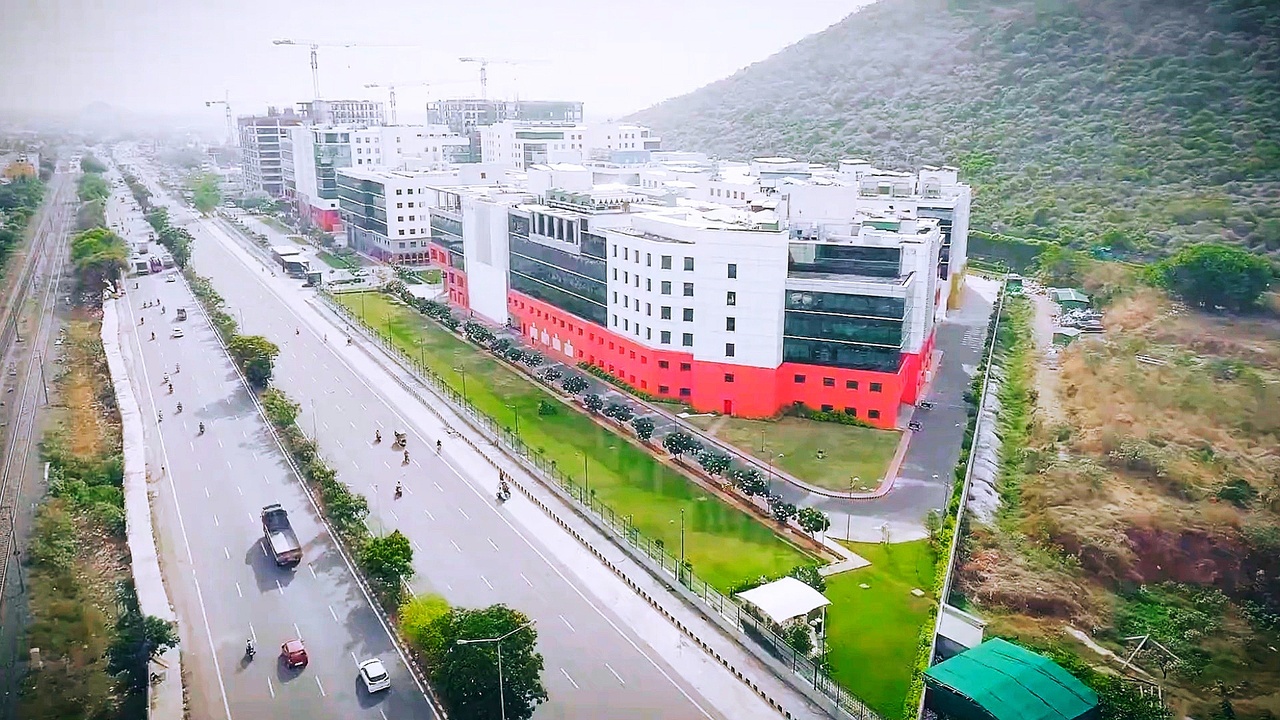
Perungalathur Gateway office park